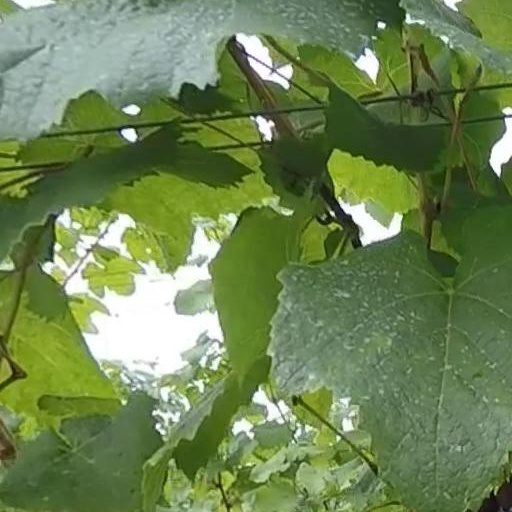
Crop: grape